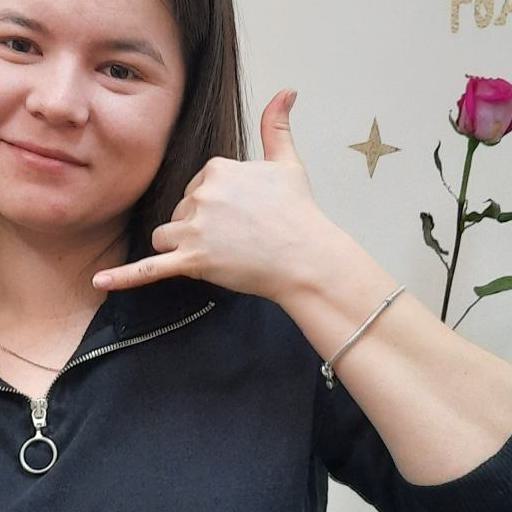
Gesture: call